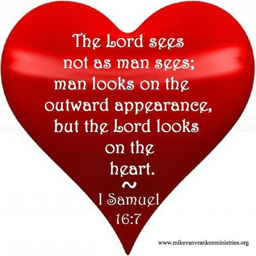
let 's imitate the lord , and look at people 's hearts .